Twelve Rounds to Glory

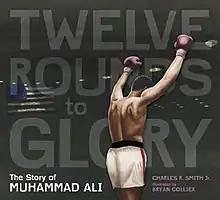
First edition

Twelve Rounds to Glory: The Story of Muhammad Ali is a 2007 illustrated biography of Muhammad Ali for children written by Charles R. Smith Jr. and illustrated by Bryan Collier. Smith won an author honor at the 2008 Coretta Scott King Book Awards for this book.